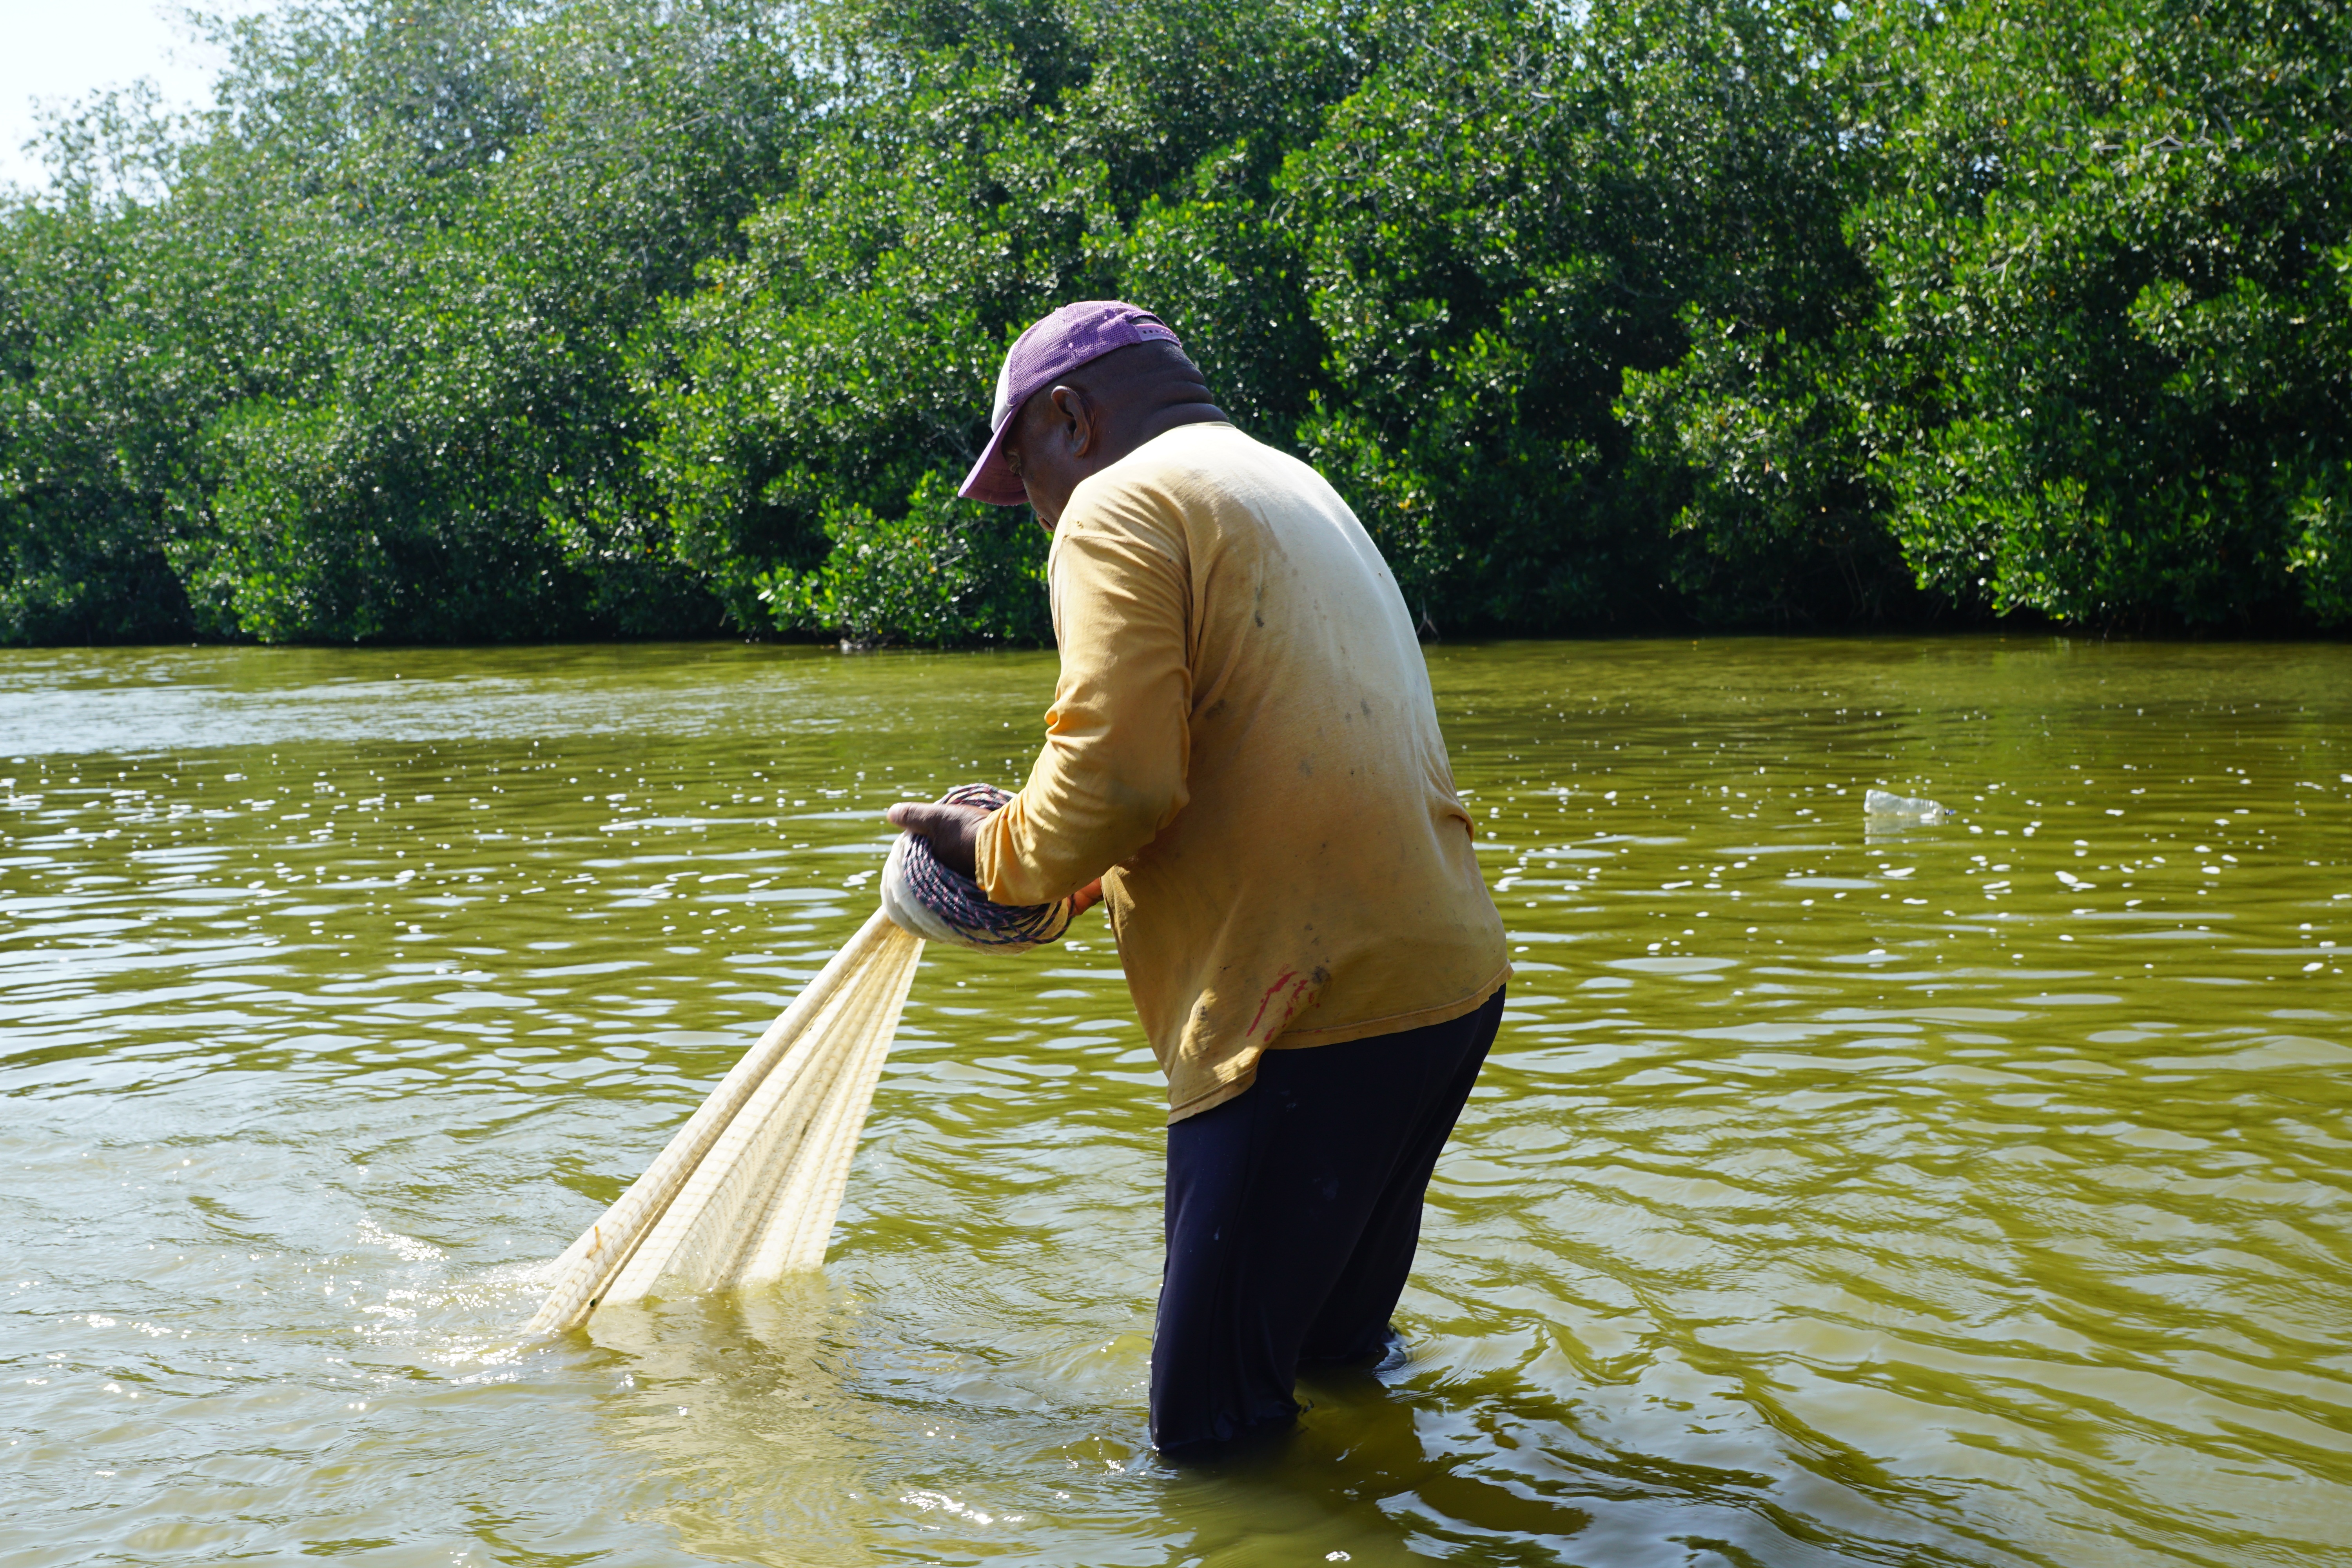
work, man, water, forest, river, canoe, pond, paddle, vehicle, fishing, fish, boating, poverty, hard, colombia, kartagena, recreational fishing, mongroven